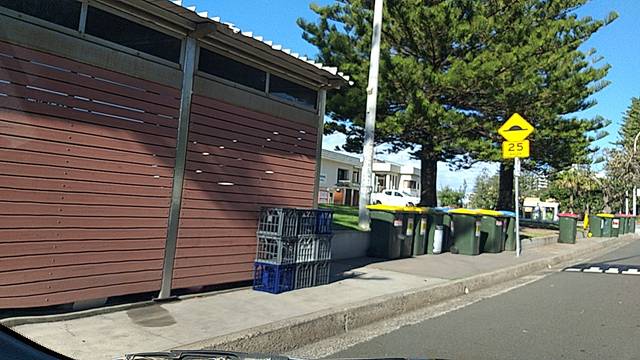
Region: Australia
Coordinates: -34.413, 150.901